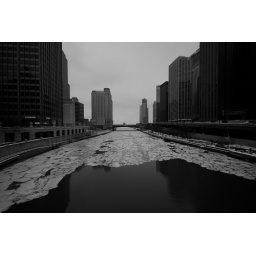
The Chicago River from Mich Ave bridge in December 2008. The only river in the world to be engineered to flow backwards!